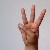
The image shows a hand gesture representing the letter 'W' in Indian Sign Language.